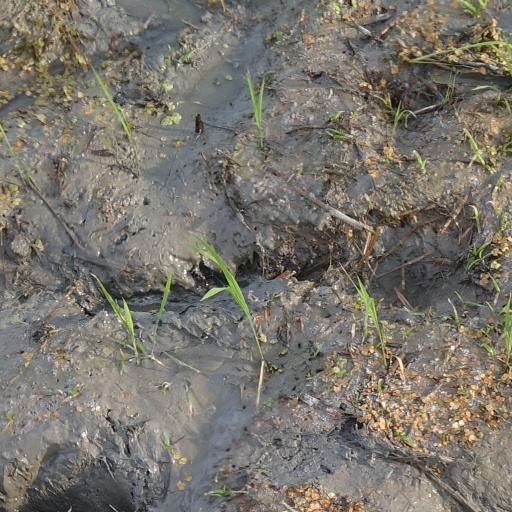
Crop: rice